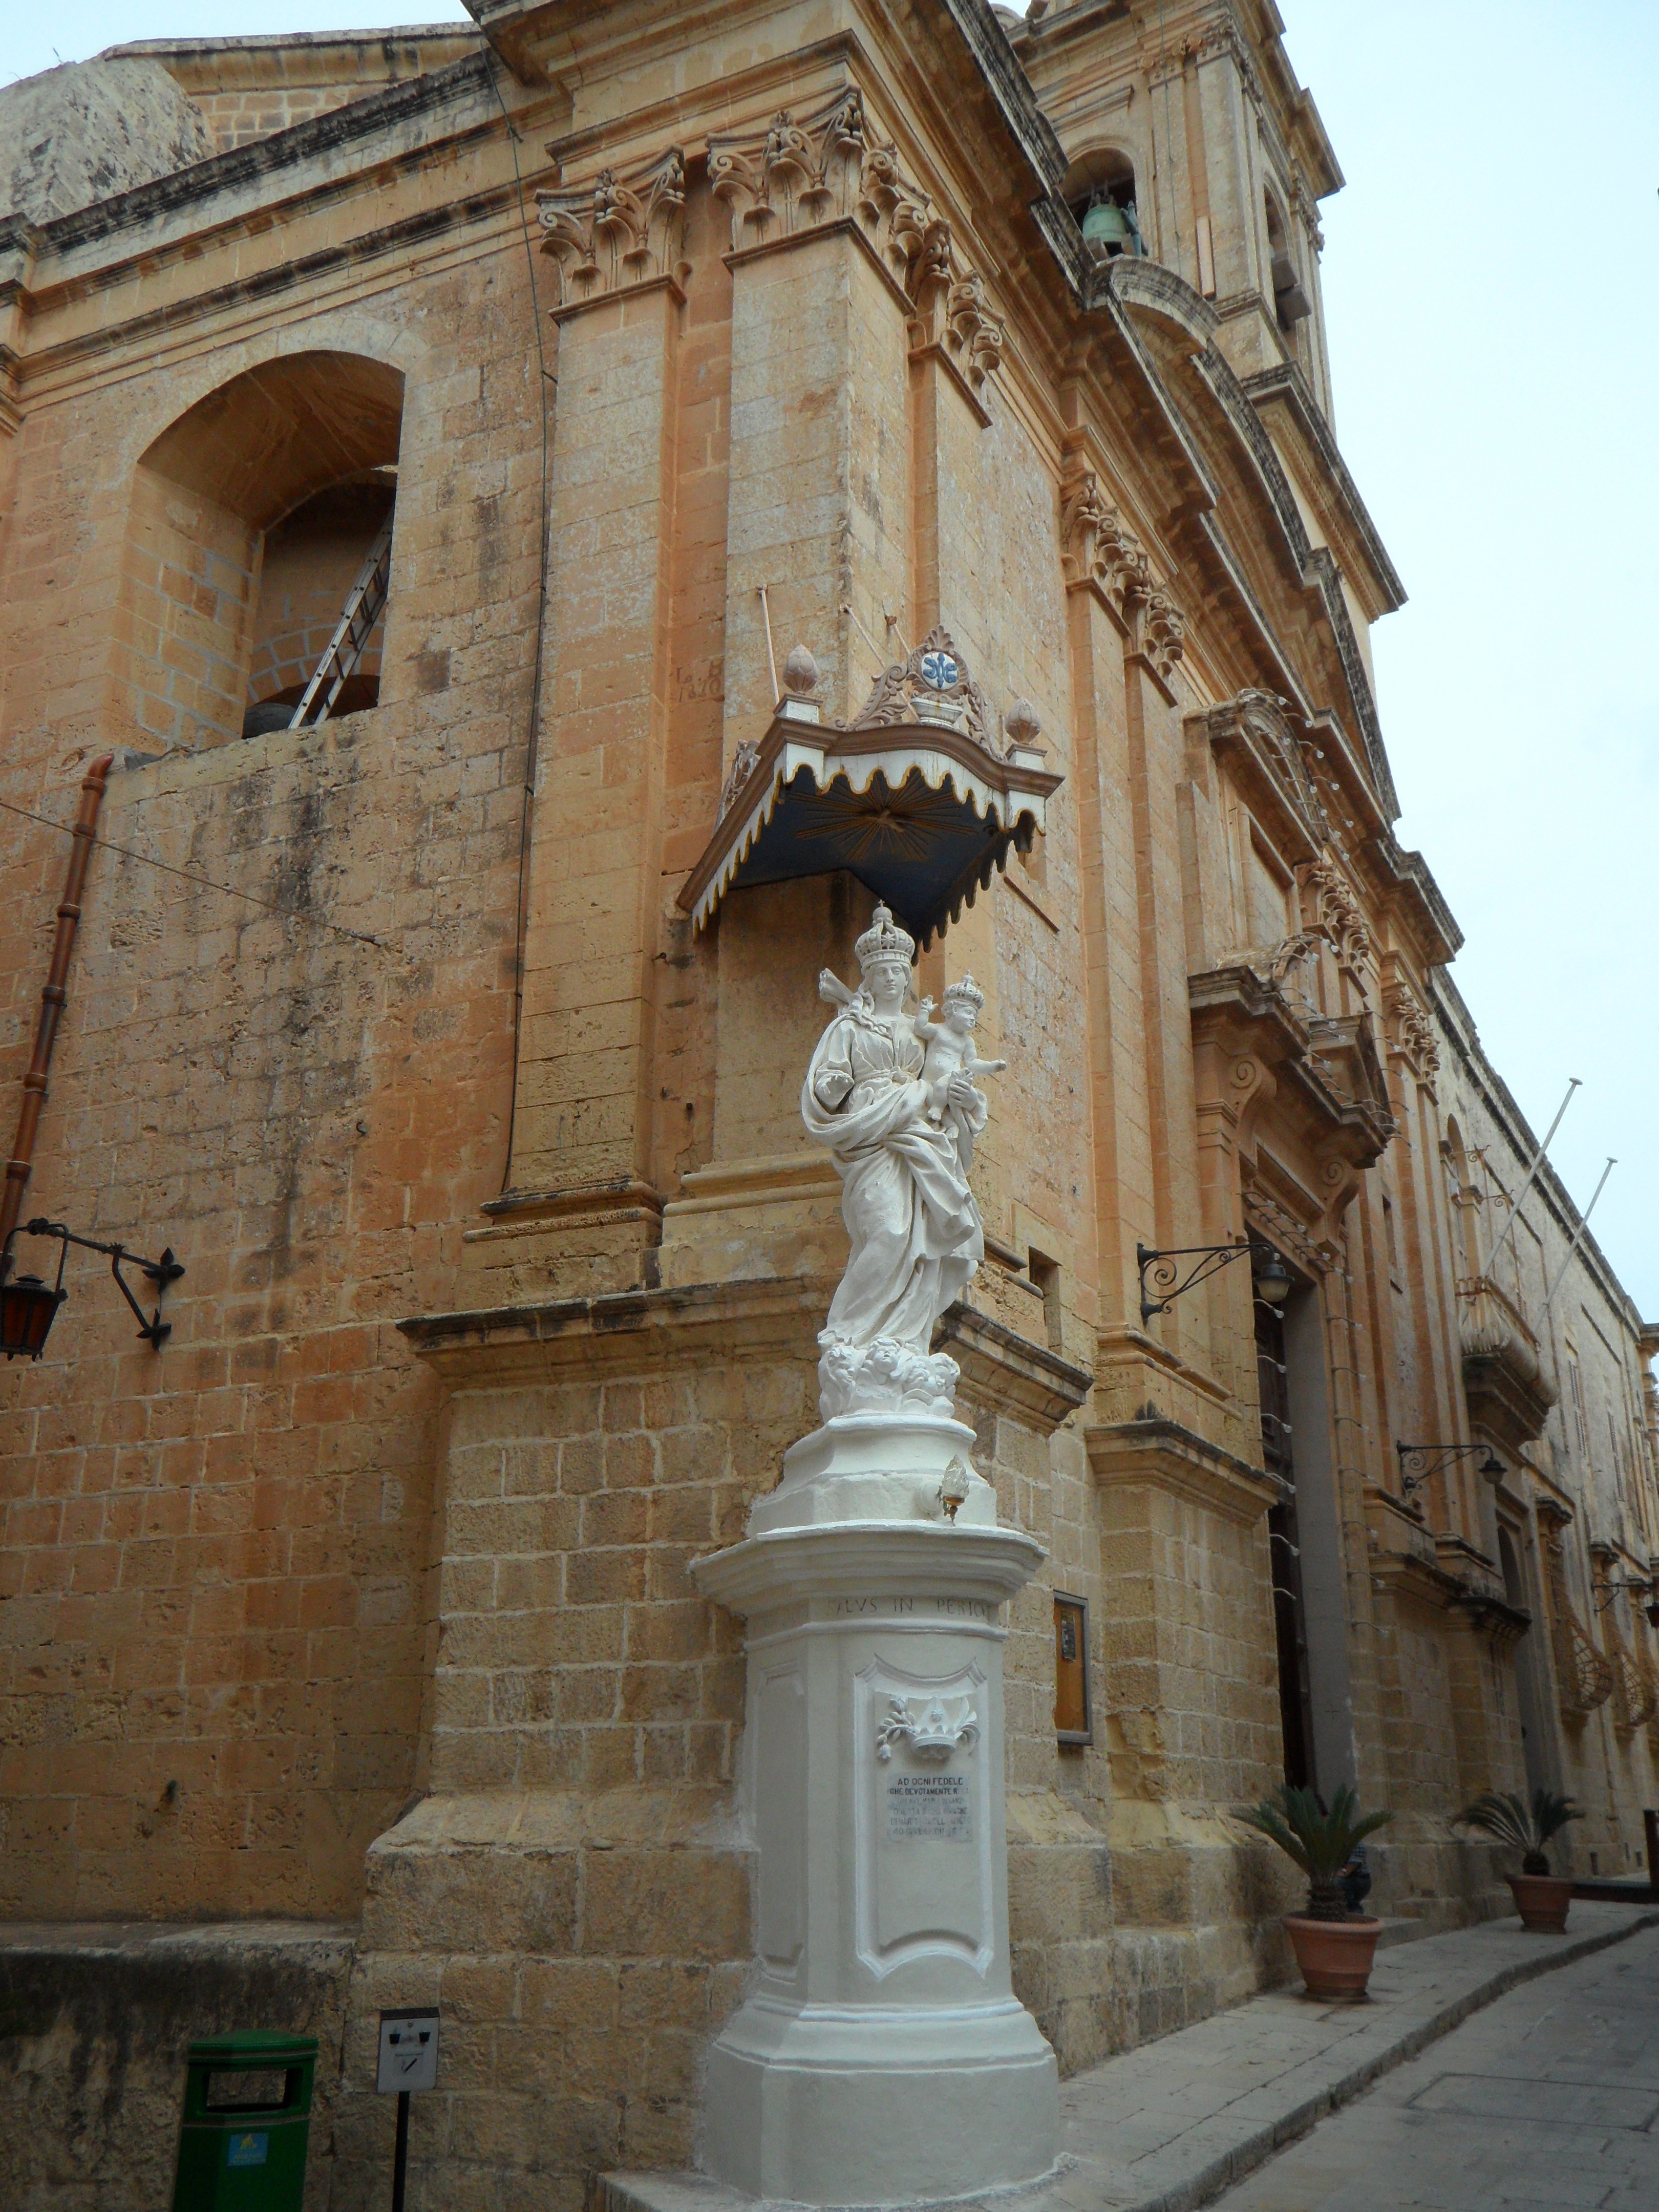
architecture, town, building, monument, statue, facade, church, cathedral, chapel, place of worship, bell tower, sculpture, figure, synagogue, christianity, basilica, madonna, mother of god, virgin mary, still image, ancient history